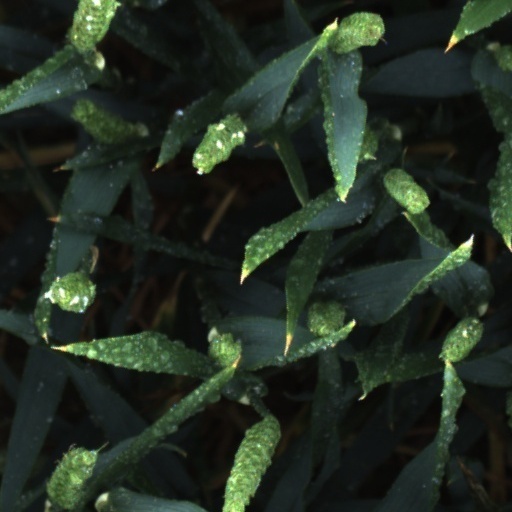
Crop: wheat